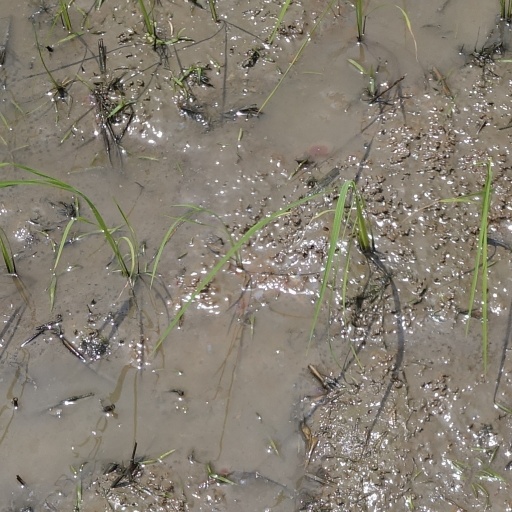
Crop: rice